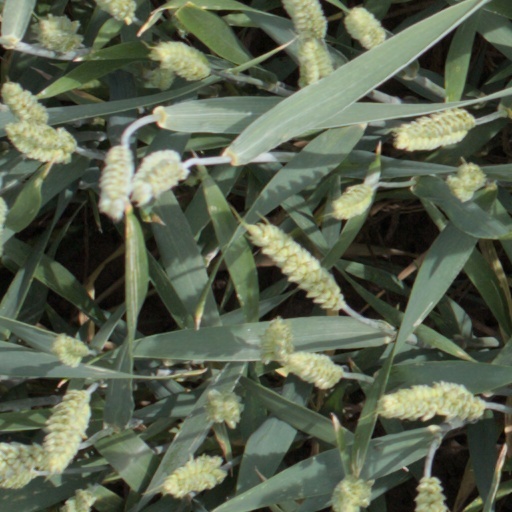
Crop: wheat